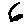
Label: 6